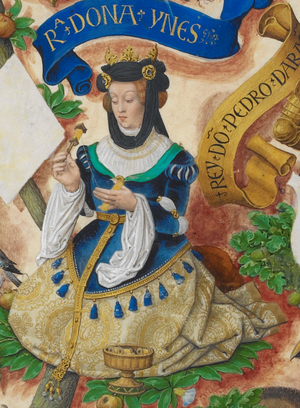
Agnès de Poitiers, Agnès de Peitieu ou Agnès d'Aquitaine, née en 1103 et morte en 1159, est une princesse ramnulfide, fille de Guillaume IX d'Aquitaine, dit le Troubadour, duc d'Aquitaine et de Philippa de Toulouse. Par son mariage avec Ramire II d'Aragon le Moine, elle devient reine consort d'Aragon et est la mère de Pétronille d'Aragon.